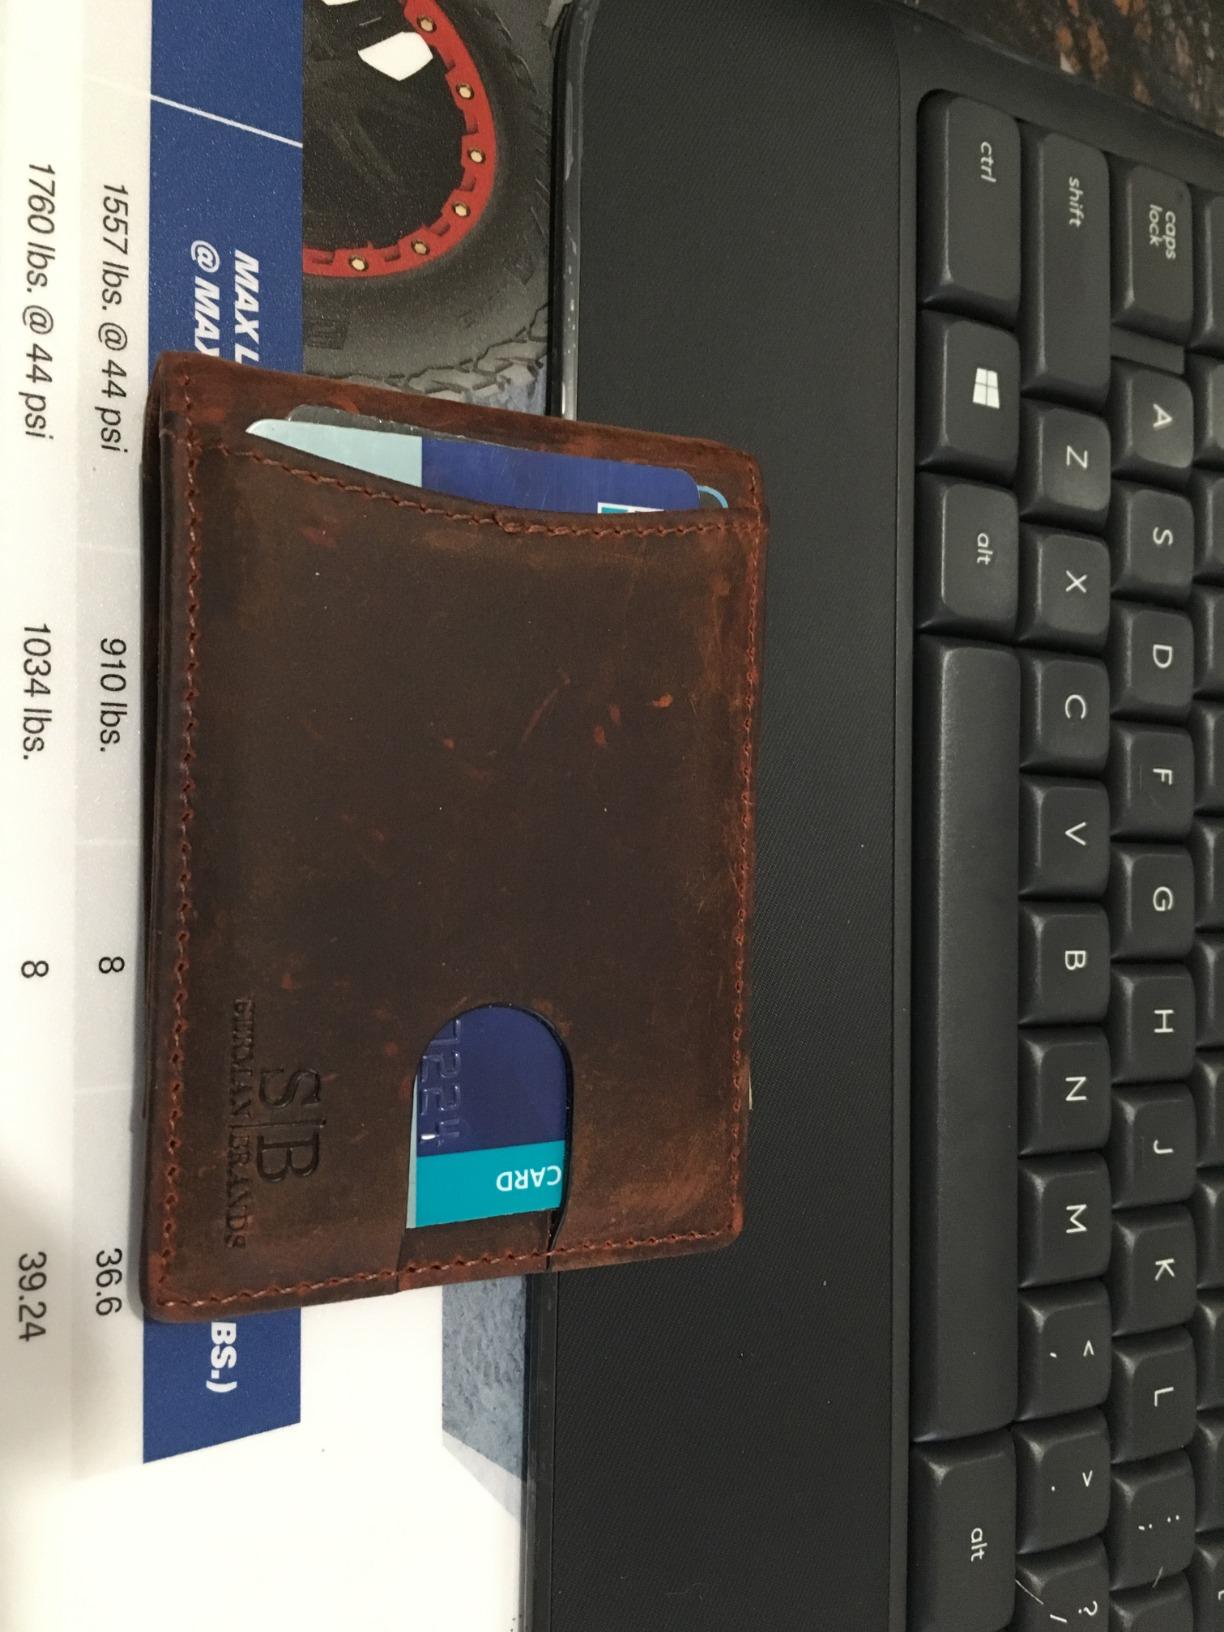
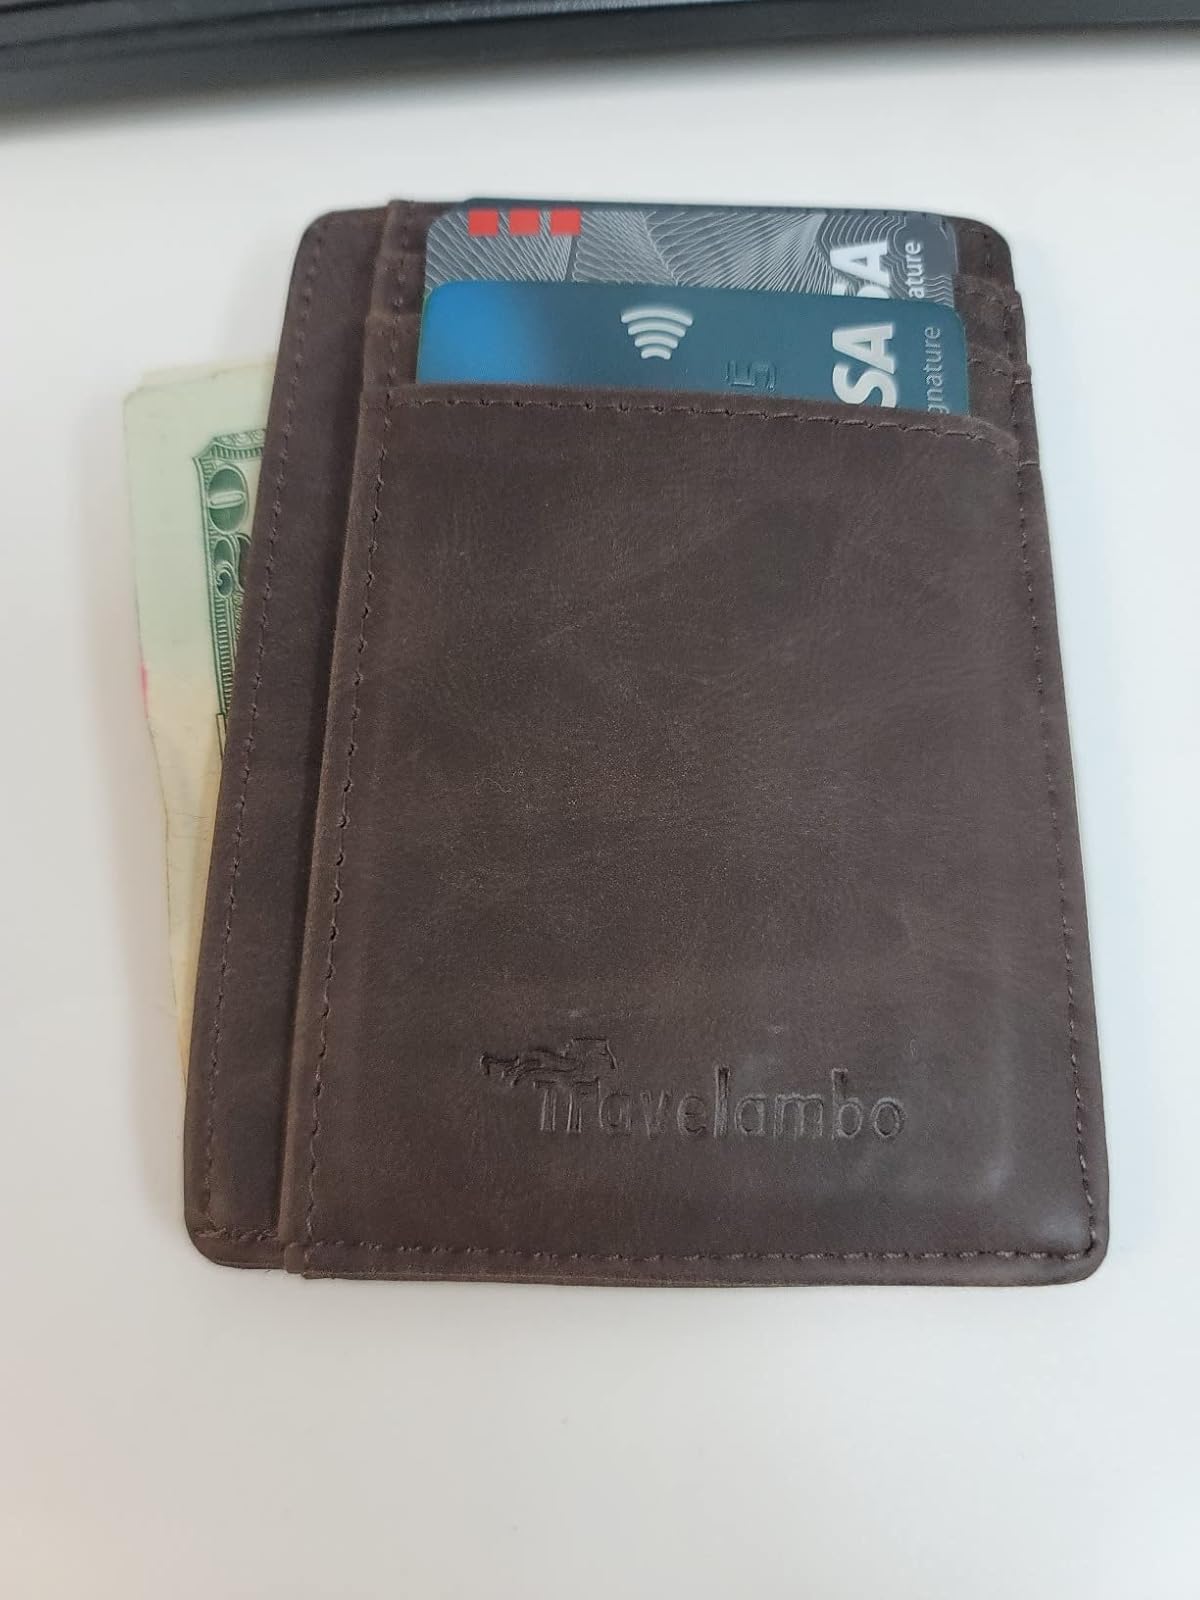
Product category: accessories_wallet
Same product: no